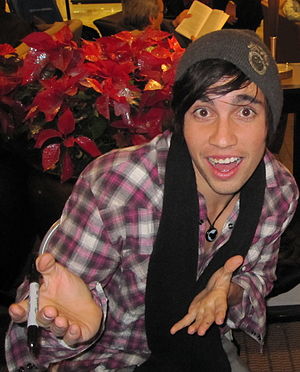
Chester See
Chester See
Chester See blev født og opvokset i Fairfield i Californien. I 2006 blev Chester vært på Disney 365 og han var vært for showet i over tre år. Han har også været med i Nickelodeon's show The Fresh Beat Band